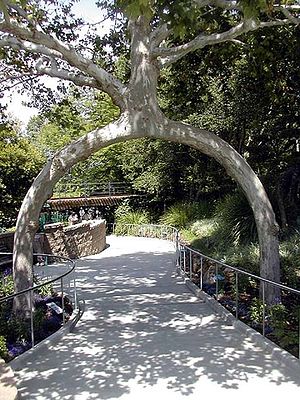
Axel Erlandson
"""Det tobenede træ""."
Axel Erlandson var en amerikansk arborist, som specialiserede sig i at lave skulpturer ud af levende træer.